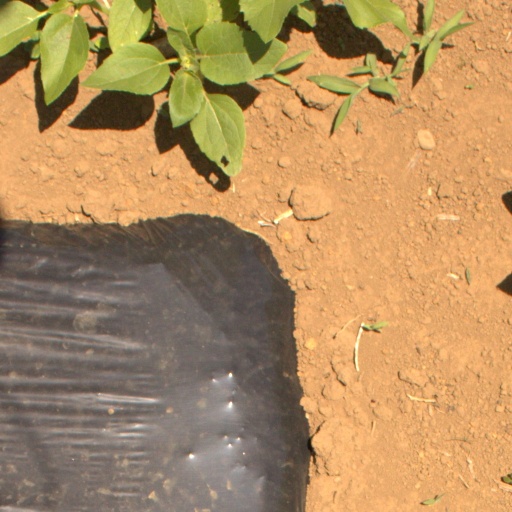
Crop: Jerusalem artichoke